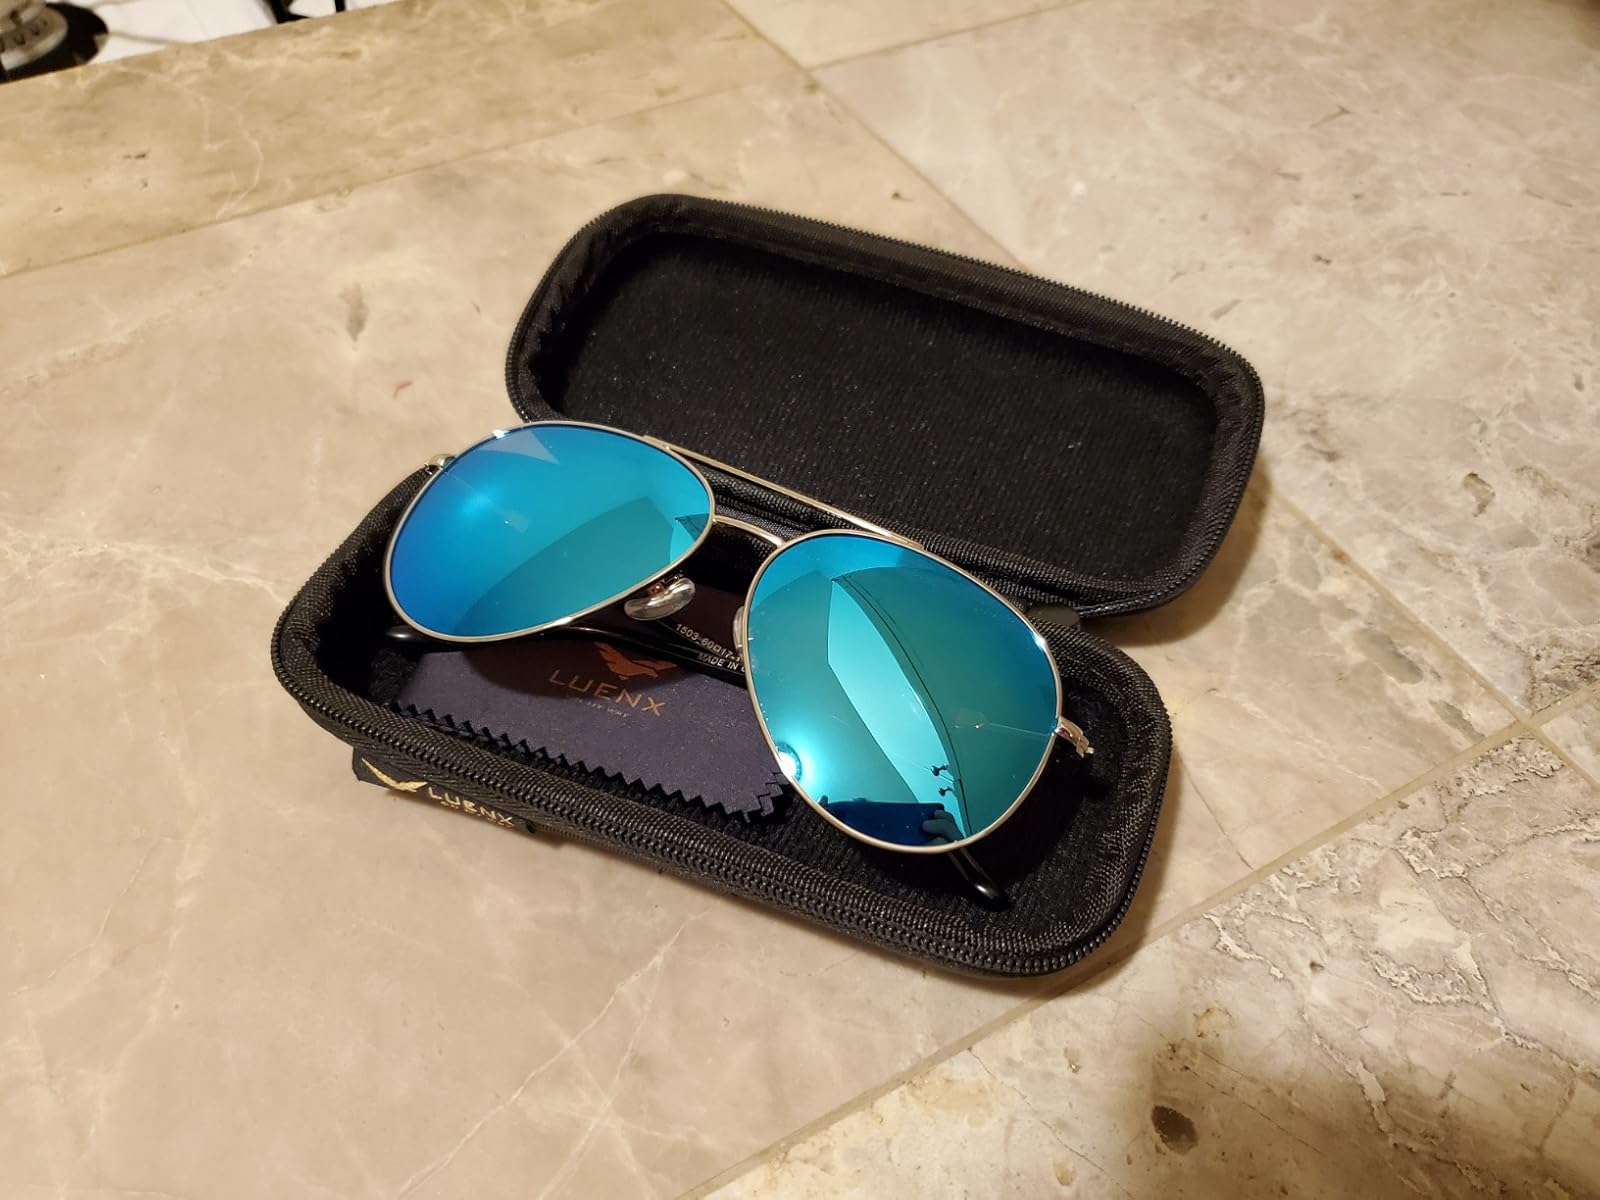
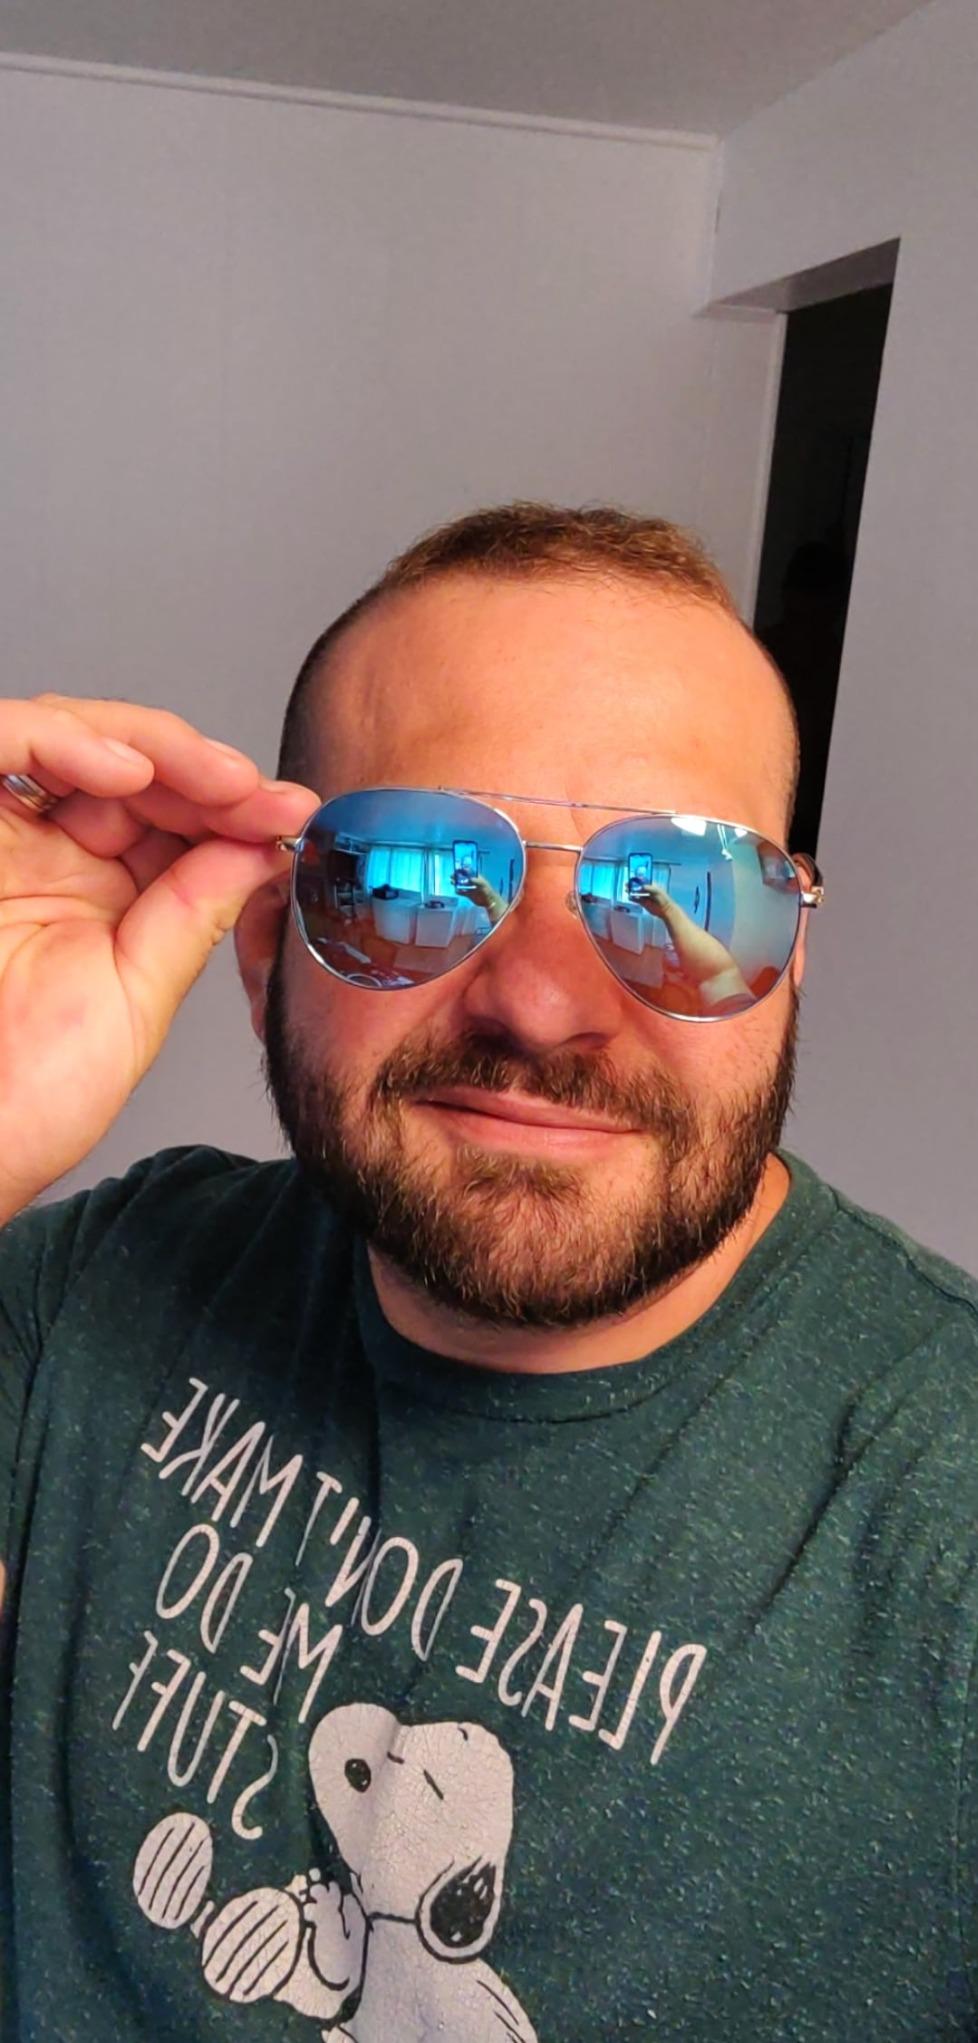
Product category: accessories_sunglasses
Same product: yes